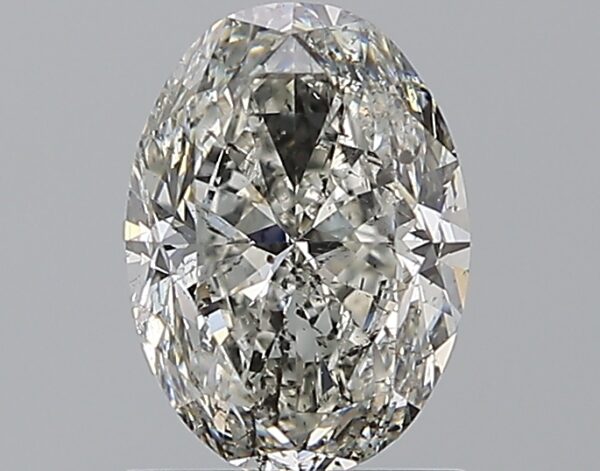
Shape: oval
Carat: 1.51
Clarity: SI2
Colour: G
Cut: FG
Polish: EX
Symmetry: VG
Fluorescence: SL
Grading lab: HRD
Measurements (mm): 8.29 x 5.94 x 4.16